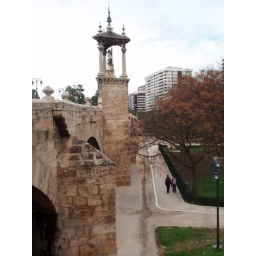
bridge over bike path